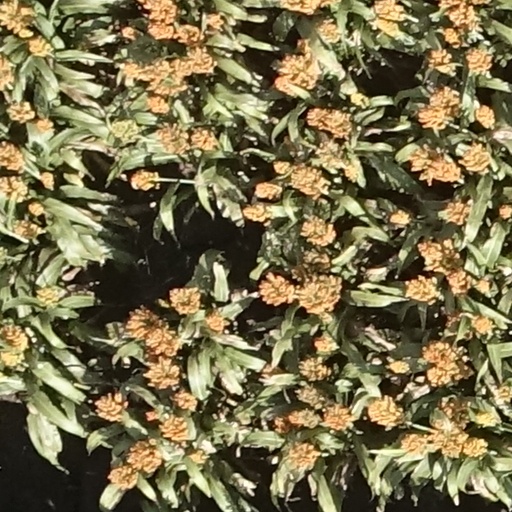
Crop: sorghum